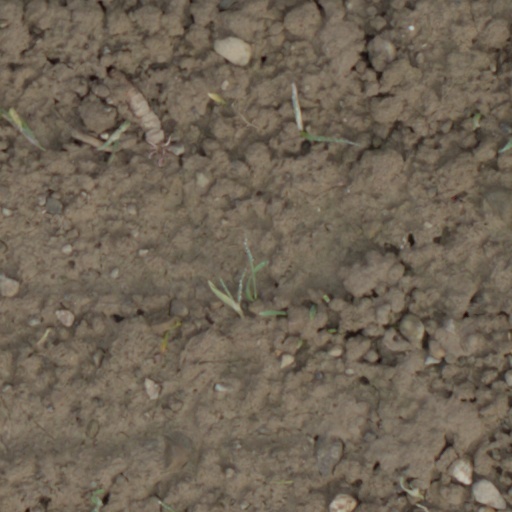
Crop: wheat